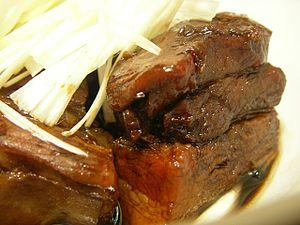
Afelia